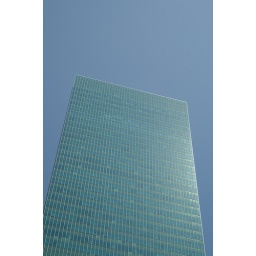
A building in the city that seems analogous to the surrounding sky when you look at it from below